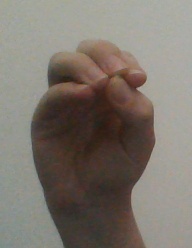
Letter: ha